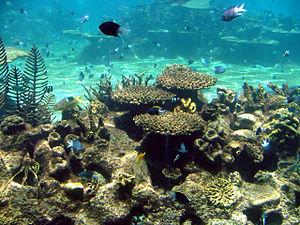
Les aquariums communautaires sont des aquariums conçus pour contenir plusieurs espèces de poissons. Le but est de rassembler des poissons et autres organismes aquatiques qui sont compatibles, tout en utilisant leurs différentes couleurs et leurs comportements pour ajouter de la valeur, de l'intérêt et du divertissement. Le nombre et le choix des poissons est limité seulement par la taille du bac si l'aquariophile ne cherche pas à reconstituer un milieu géographique précis.